MS Black Watch (1971)

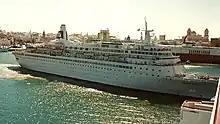
"Black Watch"

In April 1991 "Royal Viking Star" was transferred from the Royal Viking Line to the Norwegian Cruise Line and renamed "Westward". With NCL the ship was used for cruising from New York City to Bermuda and on to the Caribbean Sea.